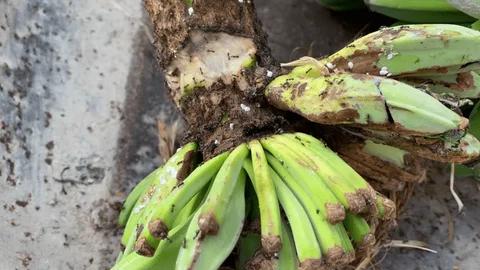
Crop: unknown
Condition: banana_banana_cigar_end_rot